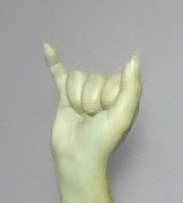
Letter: ya